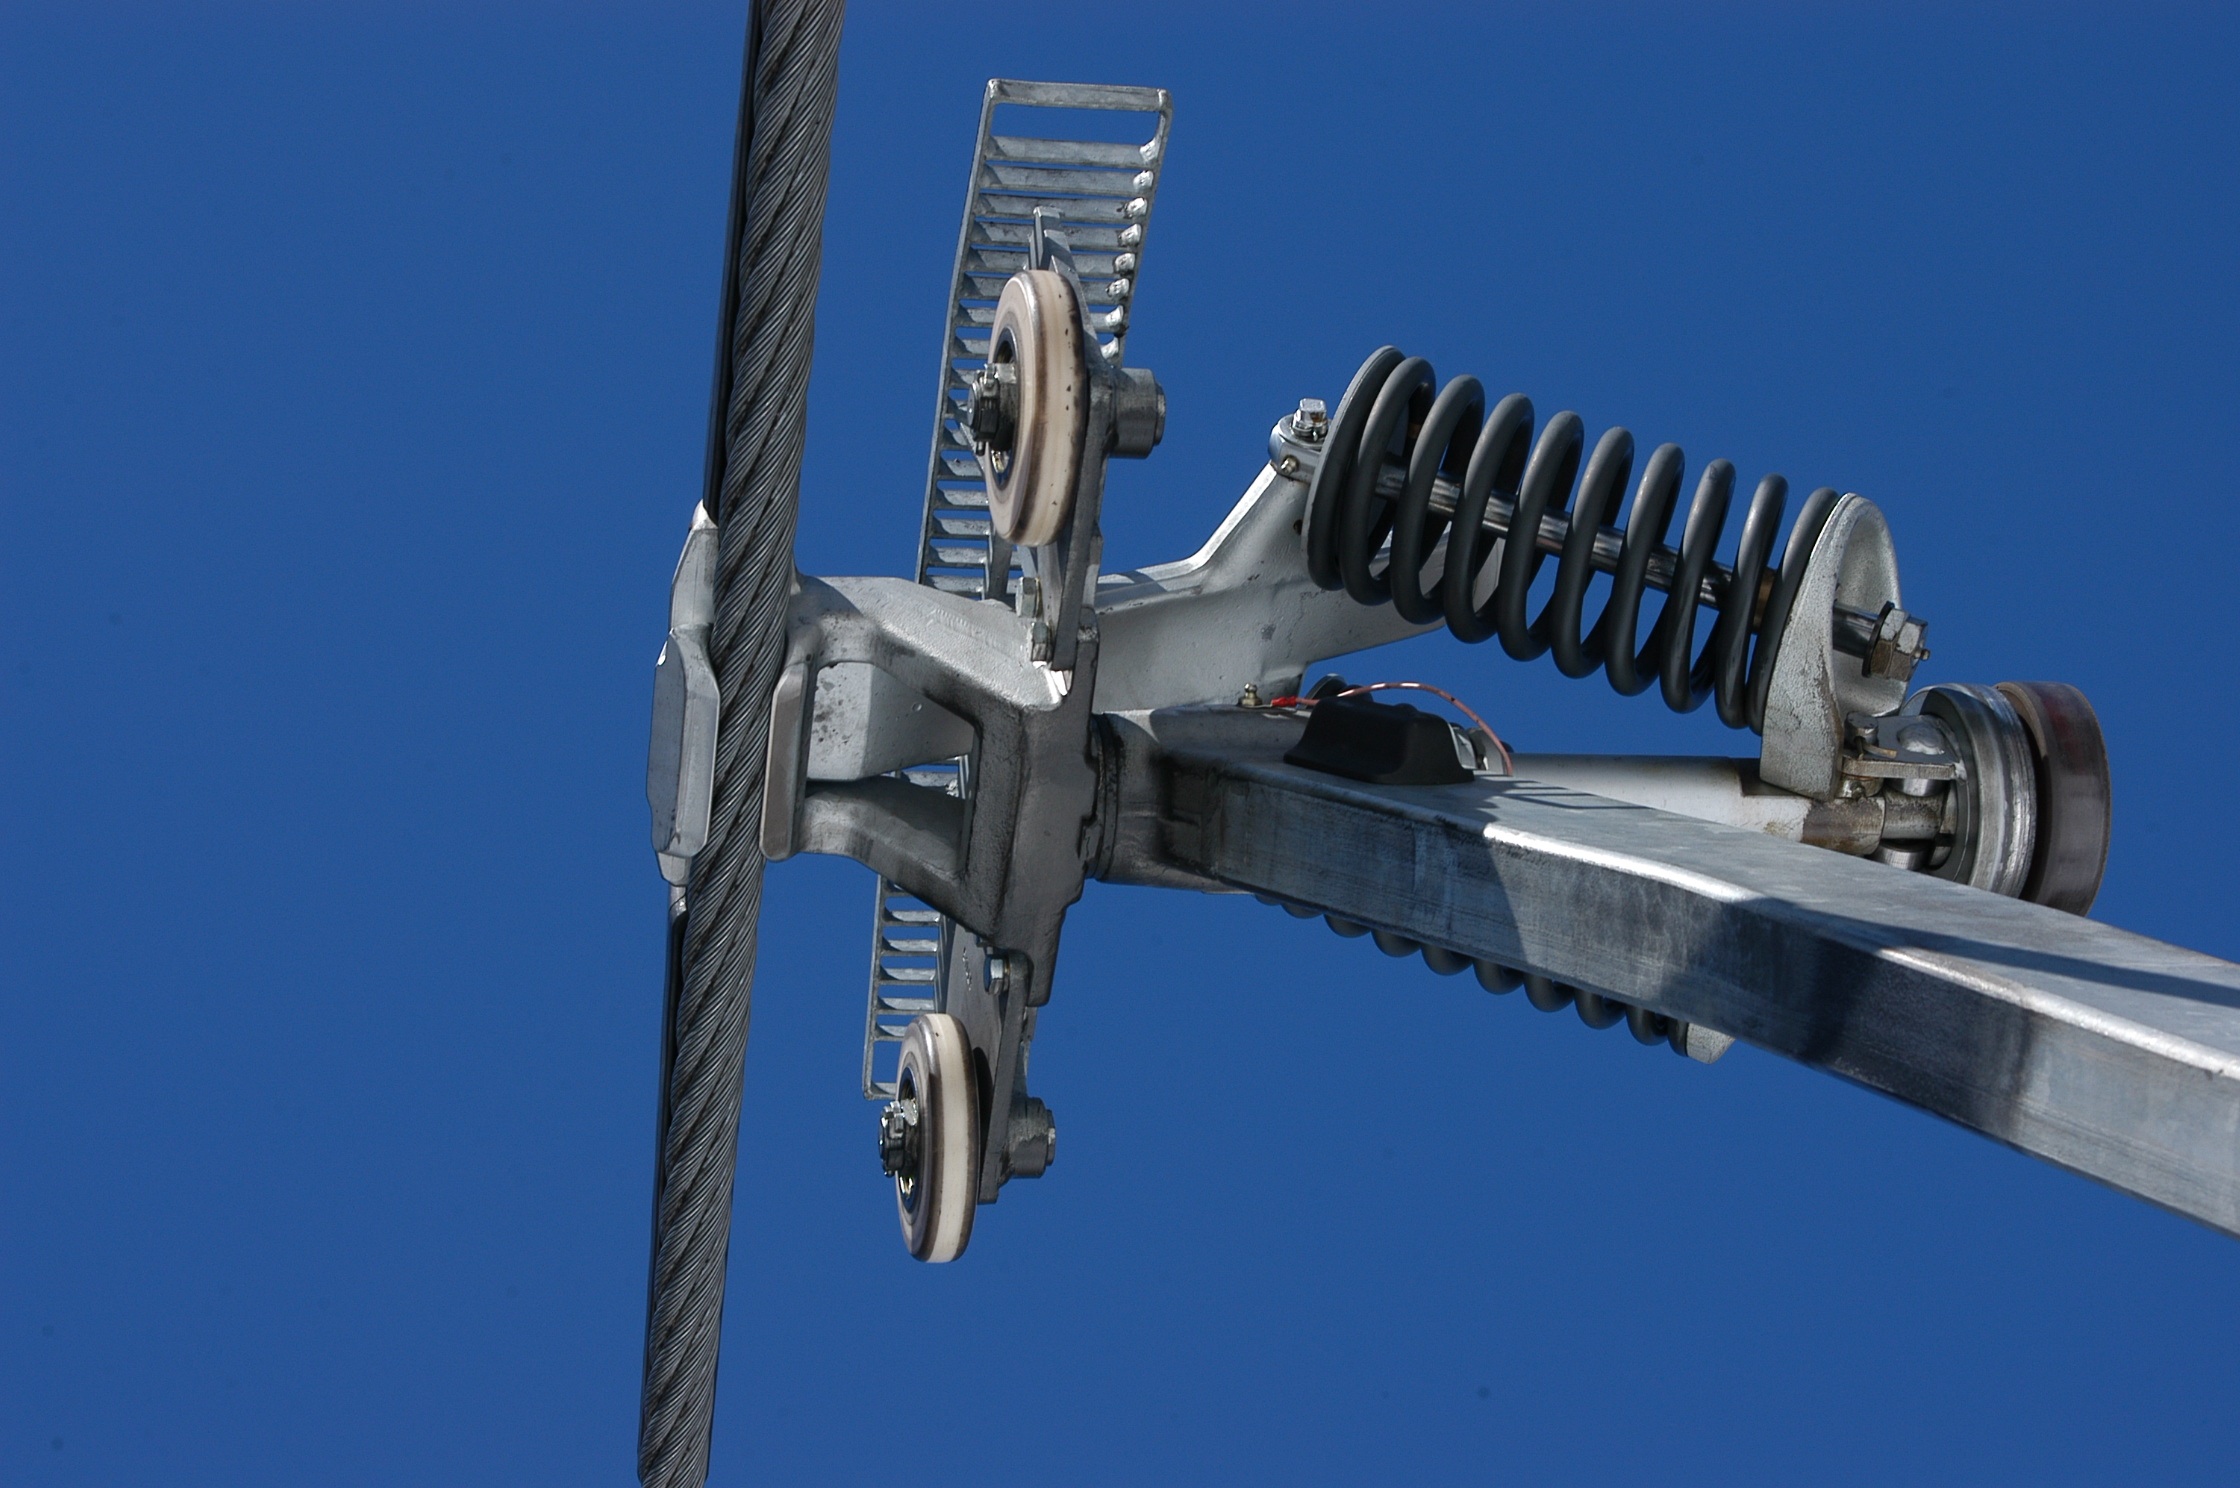
vehicle, mast, machine, construction equipment, aircraft engine